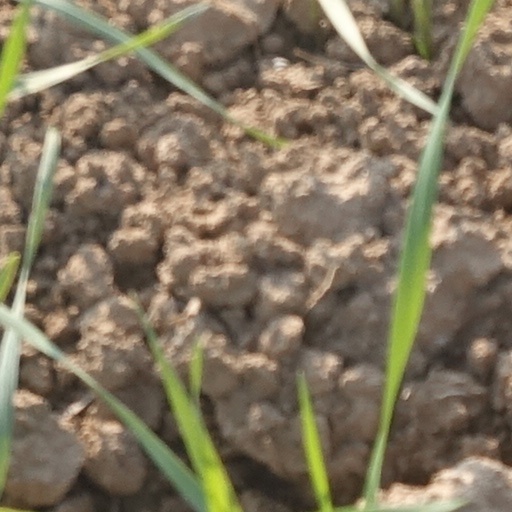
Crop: wheat